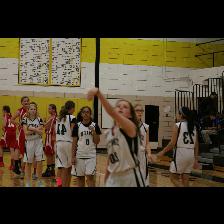
Label: Human